René Dagron

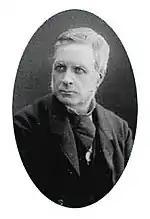
René Dagron

René Prudent Patrice Dagron (17 March 1817 – 13 June 1900) was a French photographer and inventor. He was born in Aillières-Beauvoir, Sarthe, France.